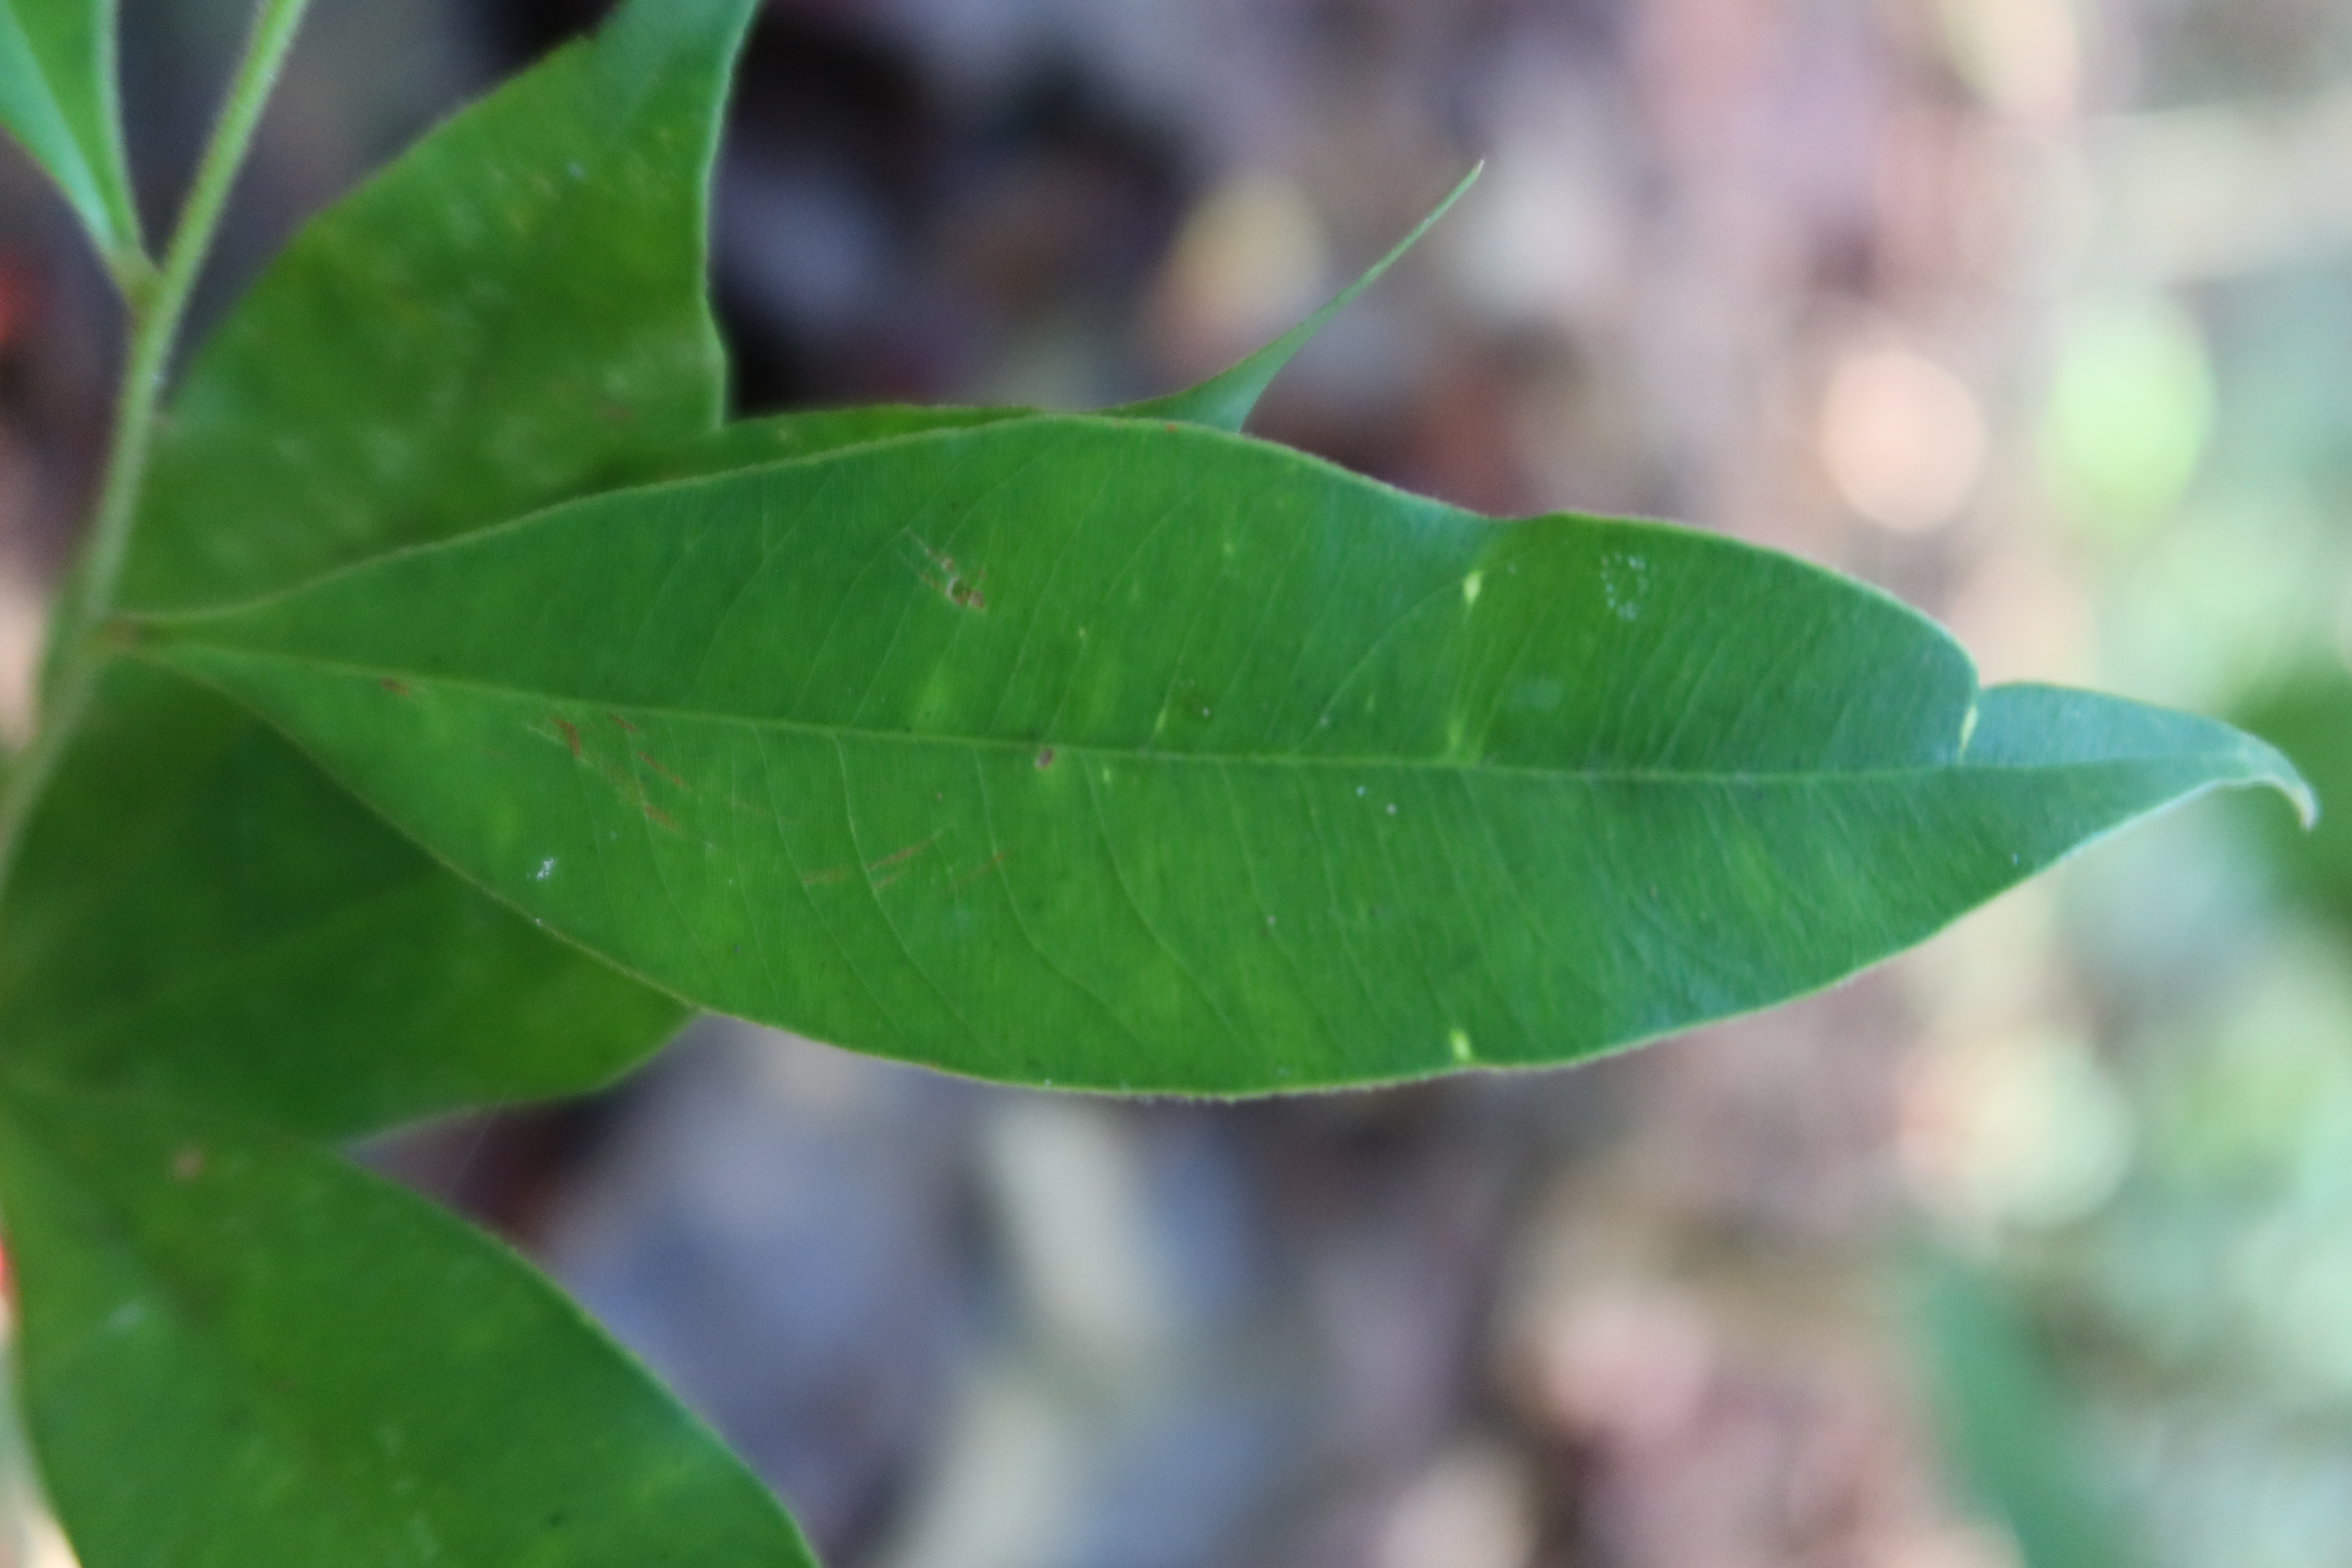
Label: Brown spots